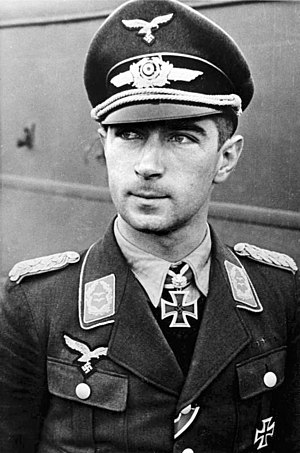
Werner Mölders
Werner Mölders Werner Molders signatur
Werner Mölders var pilot i Luftwaffe under 2. verdenskrig og en af de ledende tyske jagerpiloter under den spanske borgerkrig.